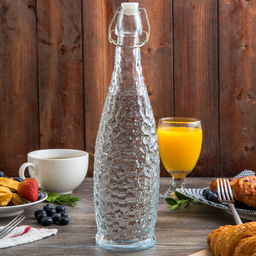
Label: glass